Jere Uronen

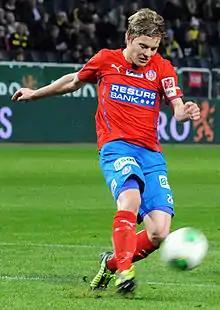

In the early days of 2012 it was announced that Uronen had signed a contract with Helsingborg in the Allsvenskan, for a transfer fee of €700,000. He played his first game for Helsingborg in a friendly match against Dinamo Zagreb on 1 February, playing the full 90 minutes. He made his league debut on 2 April, coming on as a substitute, in a 1–0 away defeat against Norrköping. Uronen won the Svenska Supercupen with Helsingborg in 2012.